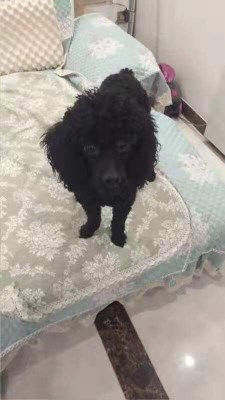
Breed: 7449-n000128-teddy